The Renovators

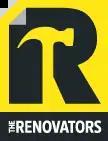
"The Renovators" logo

The Renovators is an Australian competitive reality renovation show that premiered on Network Ten on 24 July 2011. The basic premise consists of 26 contestants who initially compete to become the head renovators of six run-down houses in the suburbs of Sydney, with challenges and eliminations taking place whilst the renovations are in progress. The last remaining contestant responsible for the property that has made the most profit when sold at auction wins the series.